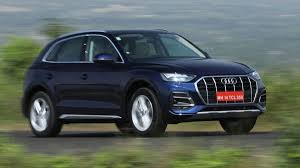
Label: noambulance